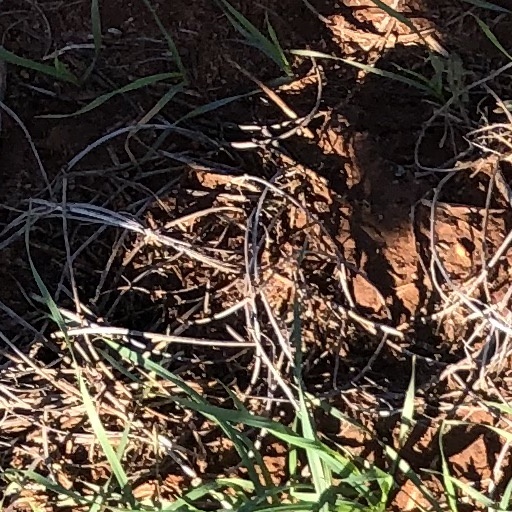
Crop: wheat